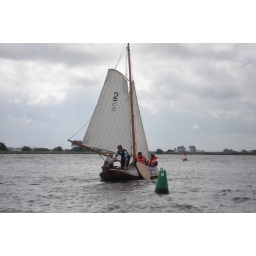
Old sailboat on a lake near Heeg in Friesland